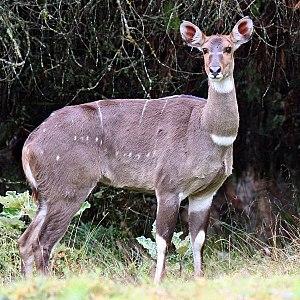
Le Nyala des montagnes est une espèce d'antilope du genre Tragelaphus découvert par Lydekker en 1919. Cette espèce endémique d'Éthiopie est classé EN par l'UICN.